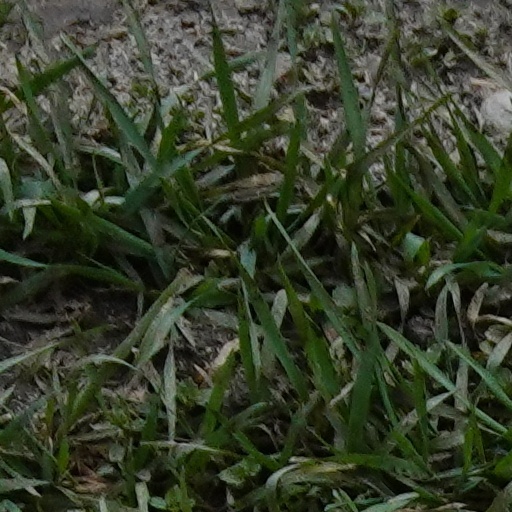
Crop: wheat